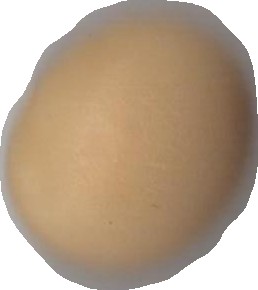
Variety: Grobogan